French-American School of Chicago

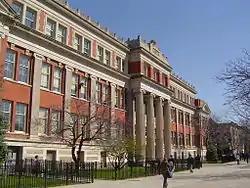
Lincoln Park High School, the location of high school classes

The French-American School of Chicago (EFAC) is a French international school in Lincoln Park, Chicago, Illinois. Elementary and junior high school classes are held at Abraham Lincoln Elementary School while senior high school classes are held at Lincoln Park High School. The school first opened in 1981 and high school classes began in 1995.